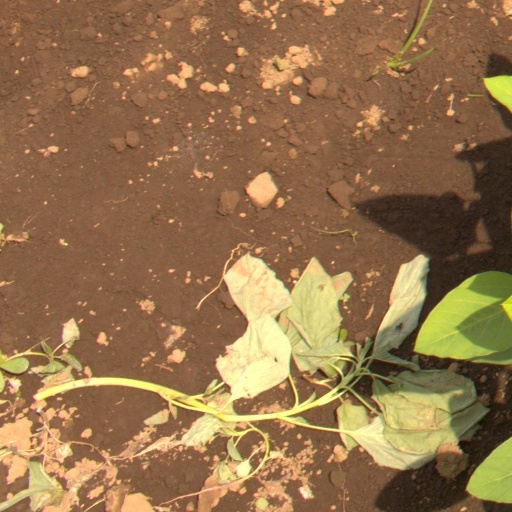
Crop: soybean